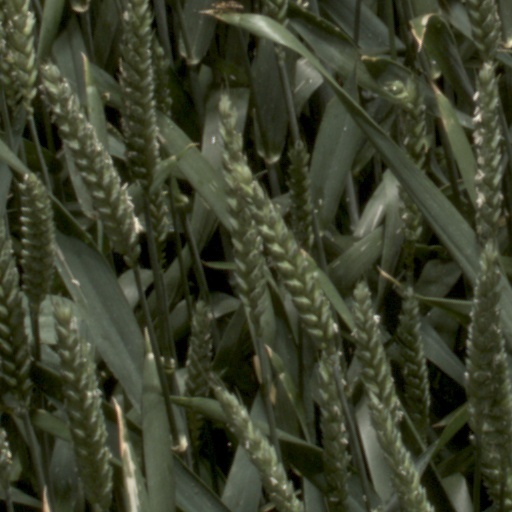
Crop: wheat